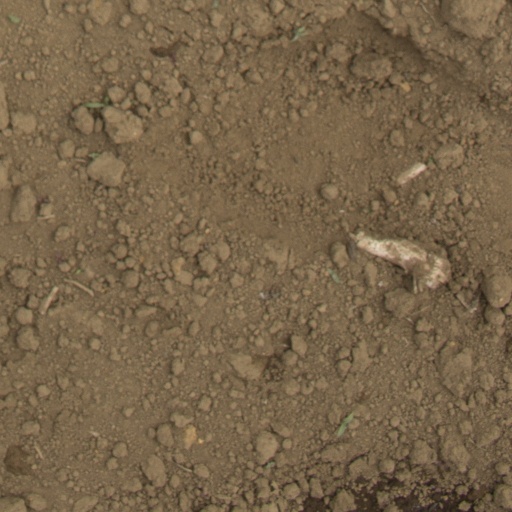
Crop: Jerusalem artichoke